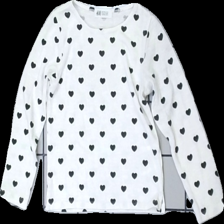
View: front
Type: Top
Category: Children
Brand: H&M
Colors: White, Black
Material: 57% polyester 43% cotton
Pattern: Dots
Cut: Regular
Size: 110
Season: All
Damage location: middle center
Damage 2 location: bottom center
Price range: <50
Recommended usage: Export
Description: vit långärmad tröja med "prickar" i form av hjärtan över hela, nopprig